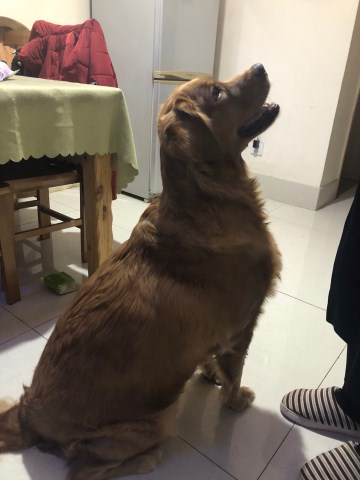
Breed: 5355-n000126-golden_retriever